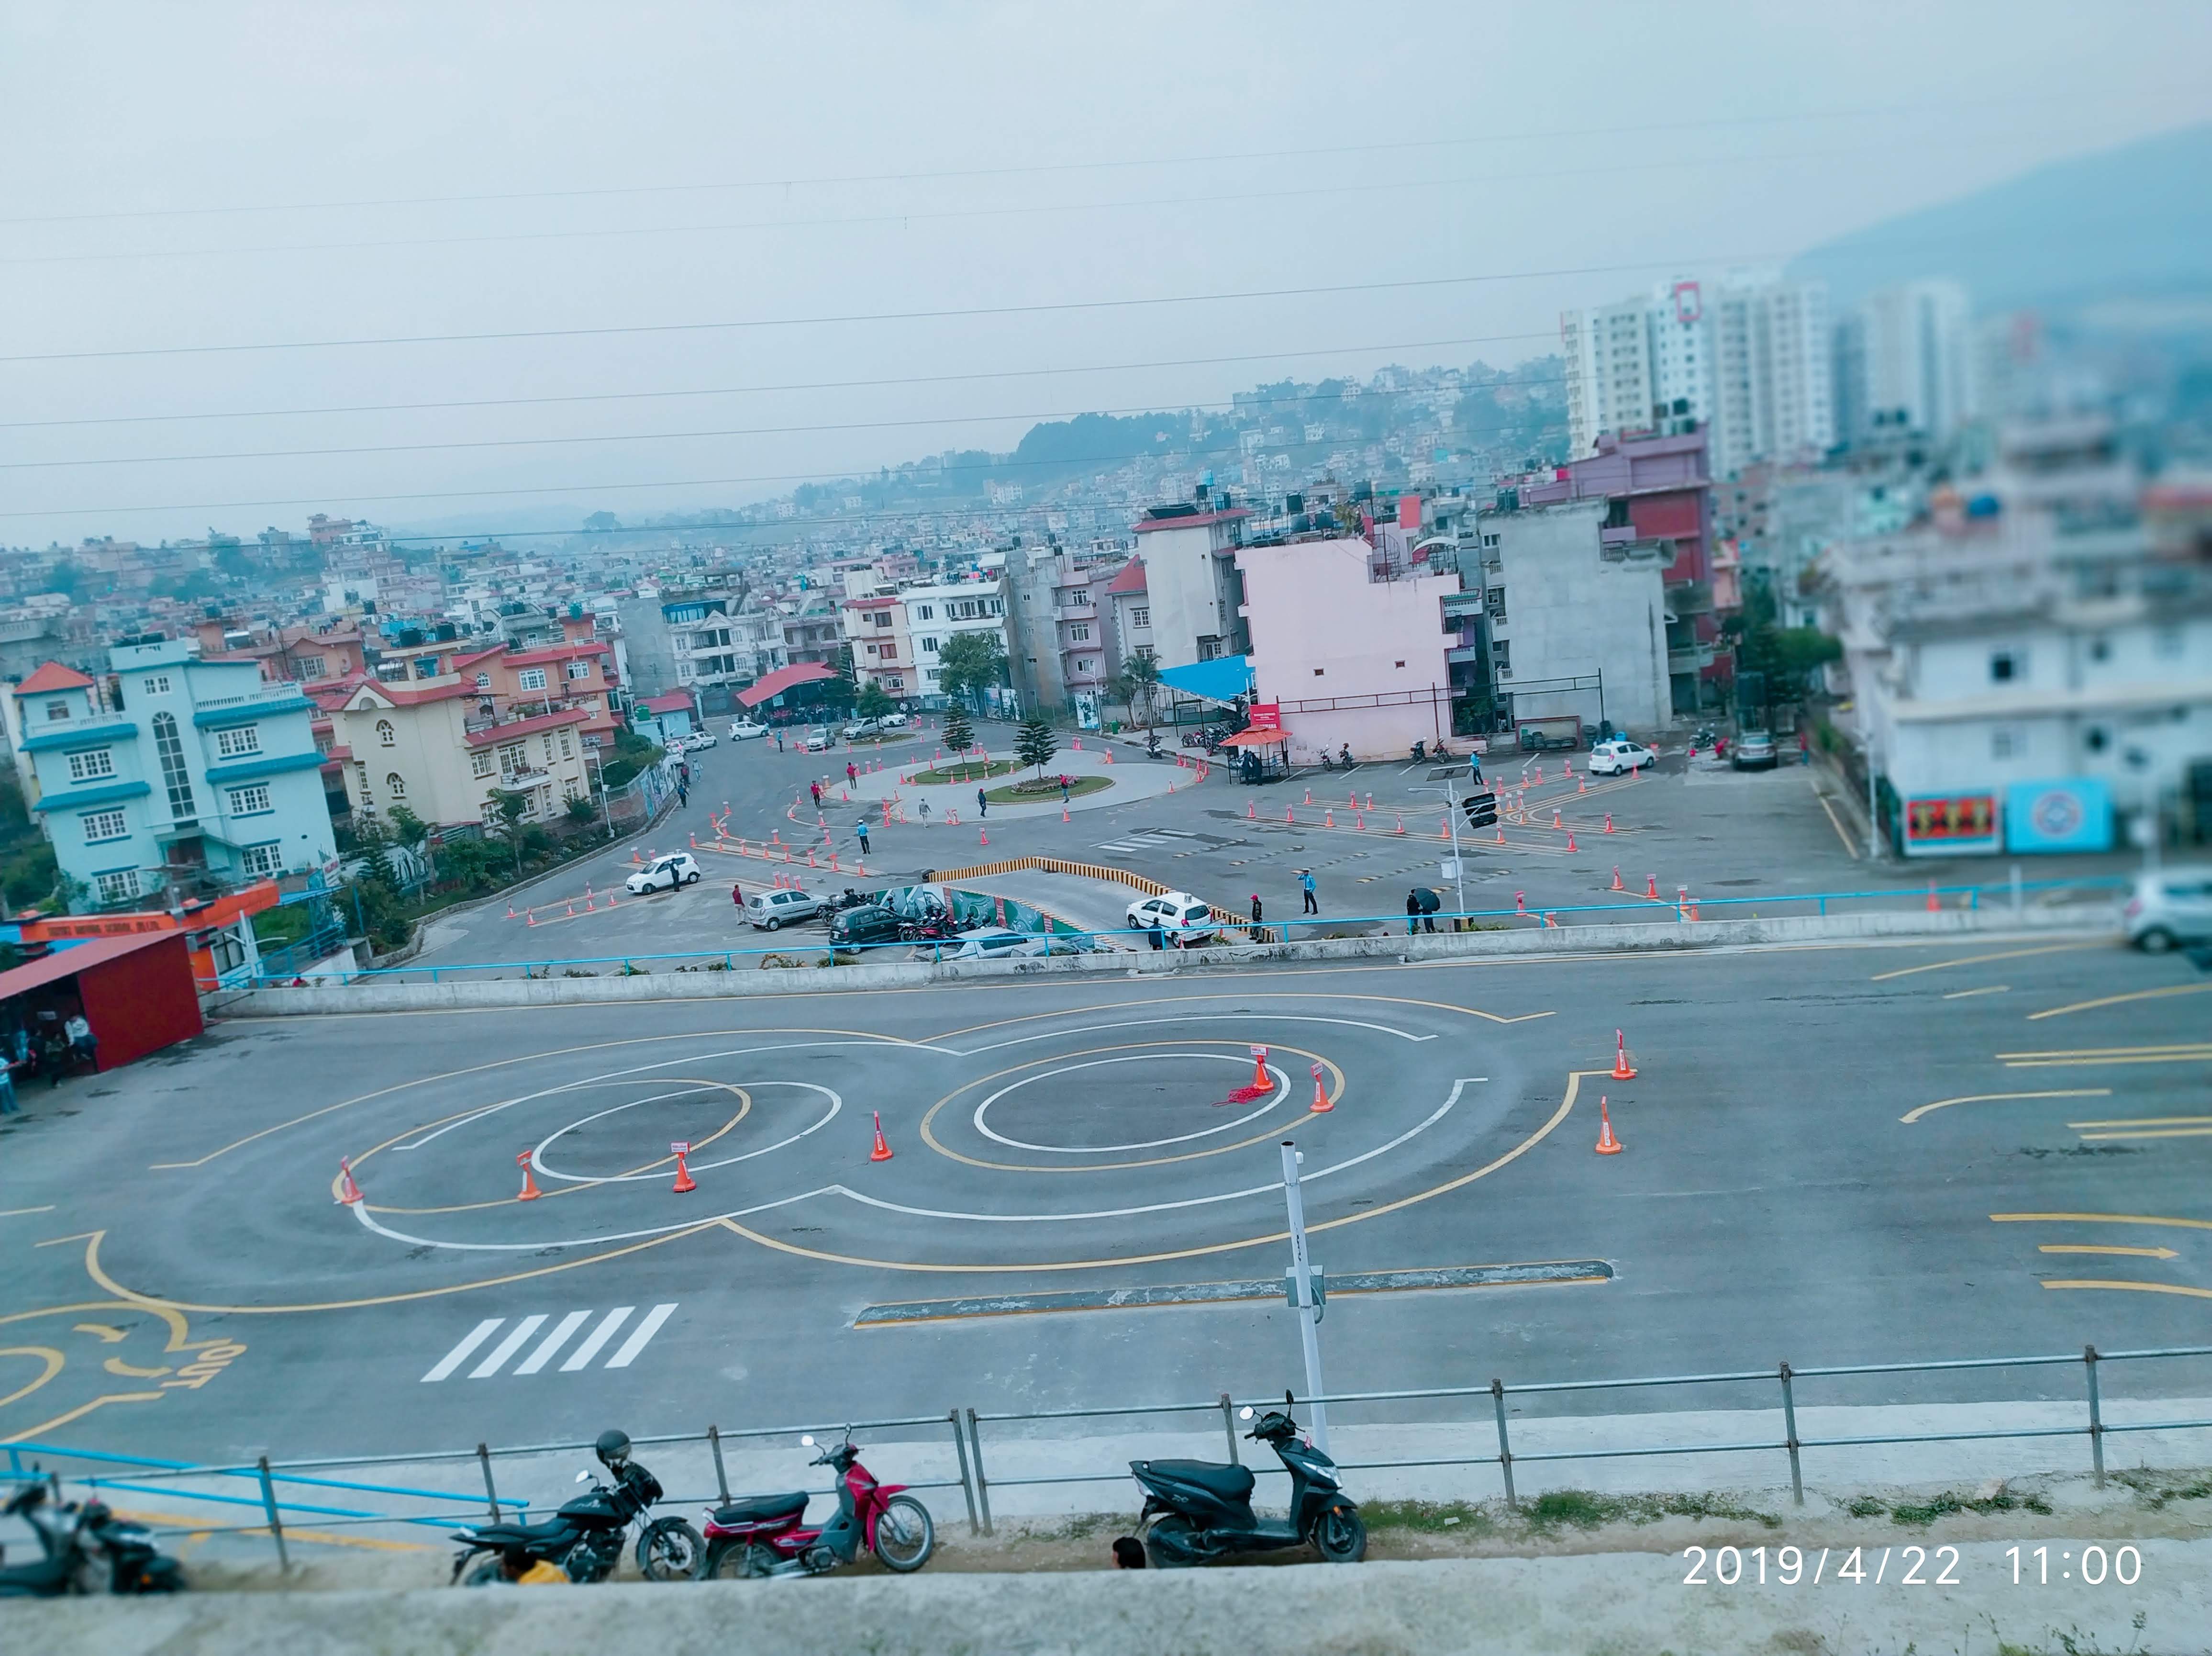
nepal, driving, trial, center, urban area, transport, road, race track, city, infrastructure, sky, architecture, street, sport venue, thoroughfare, intersection, building, vehicle, tourism, asphalt